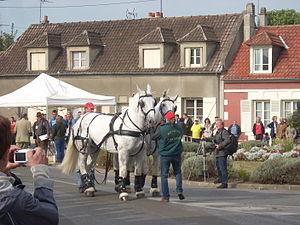
Paire de Percherons attelés durant la route du Poisson 2012, à Lacroix-Saint-Ouen, équipe ""Bienvenue à la Ferme"""
Bienvenue à la ferme est une marque commerciale française des Chambres d'agriculture. Il s'agit du principal réseau de producteurs fermiers et d'accueil touristique dans les fermes, par les agriculteurs français.